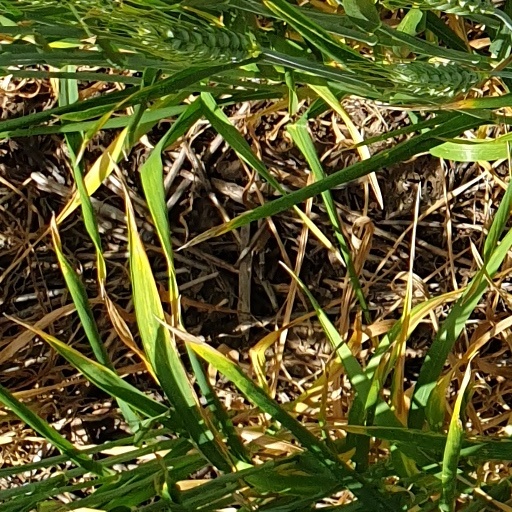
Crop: wheat